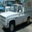
Label: pickup_truck